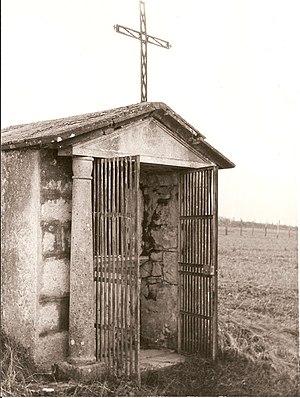
Gizia est une commune française située dans le département du Jura en région Bourgogne-Franche-Comté.